United States v. Progressive, Inc.

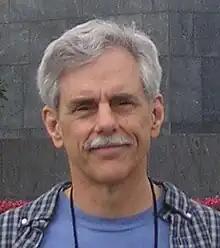
Head of man with short white hair and white moustache.

"The Progressive" was a left-wing American monthly magazine of politics, culture and opinion with a circulation of around 40,000. In 1978, its managing editor, Sam Day Jr., a former editor of the "Bulletin of the Atomic Scientists", and its editor, Erwin Knoll, commissioned freelance journalist Howard Morland to write an article on the secrecy surrounding nuclear weapons production in America. In October 1978, Morland got Representative Ronald V. Dellums to submit a series of questions about plutonium production to the Department of Energy (DOE), the successor to the AEC. The DOE responded by classifying the questions. In September and October 1978, the House Armed Services Committee held hearings on the proposed Comprehensive Nuclear-Test-Ban Treaty. There was widespread public ignorance of issues surrounding nuclear weapons, and associated environmental concerns. Day and Morland hoped that by demystifying nuclear weapons, they would promote more critical public debate, and improve the prospects for nuclear disarmament. Morland claimed that "I am precisely the type of person the First Amendment was intended to protect: a political advocate whose ideas are unpopular with the general public and threatening to the government."